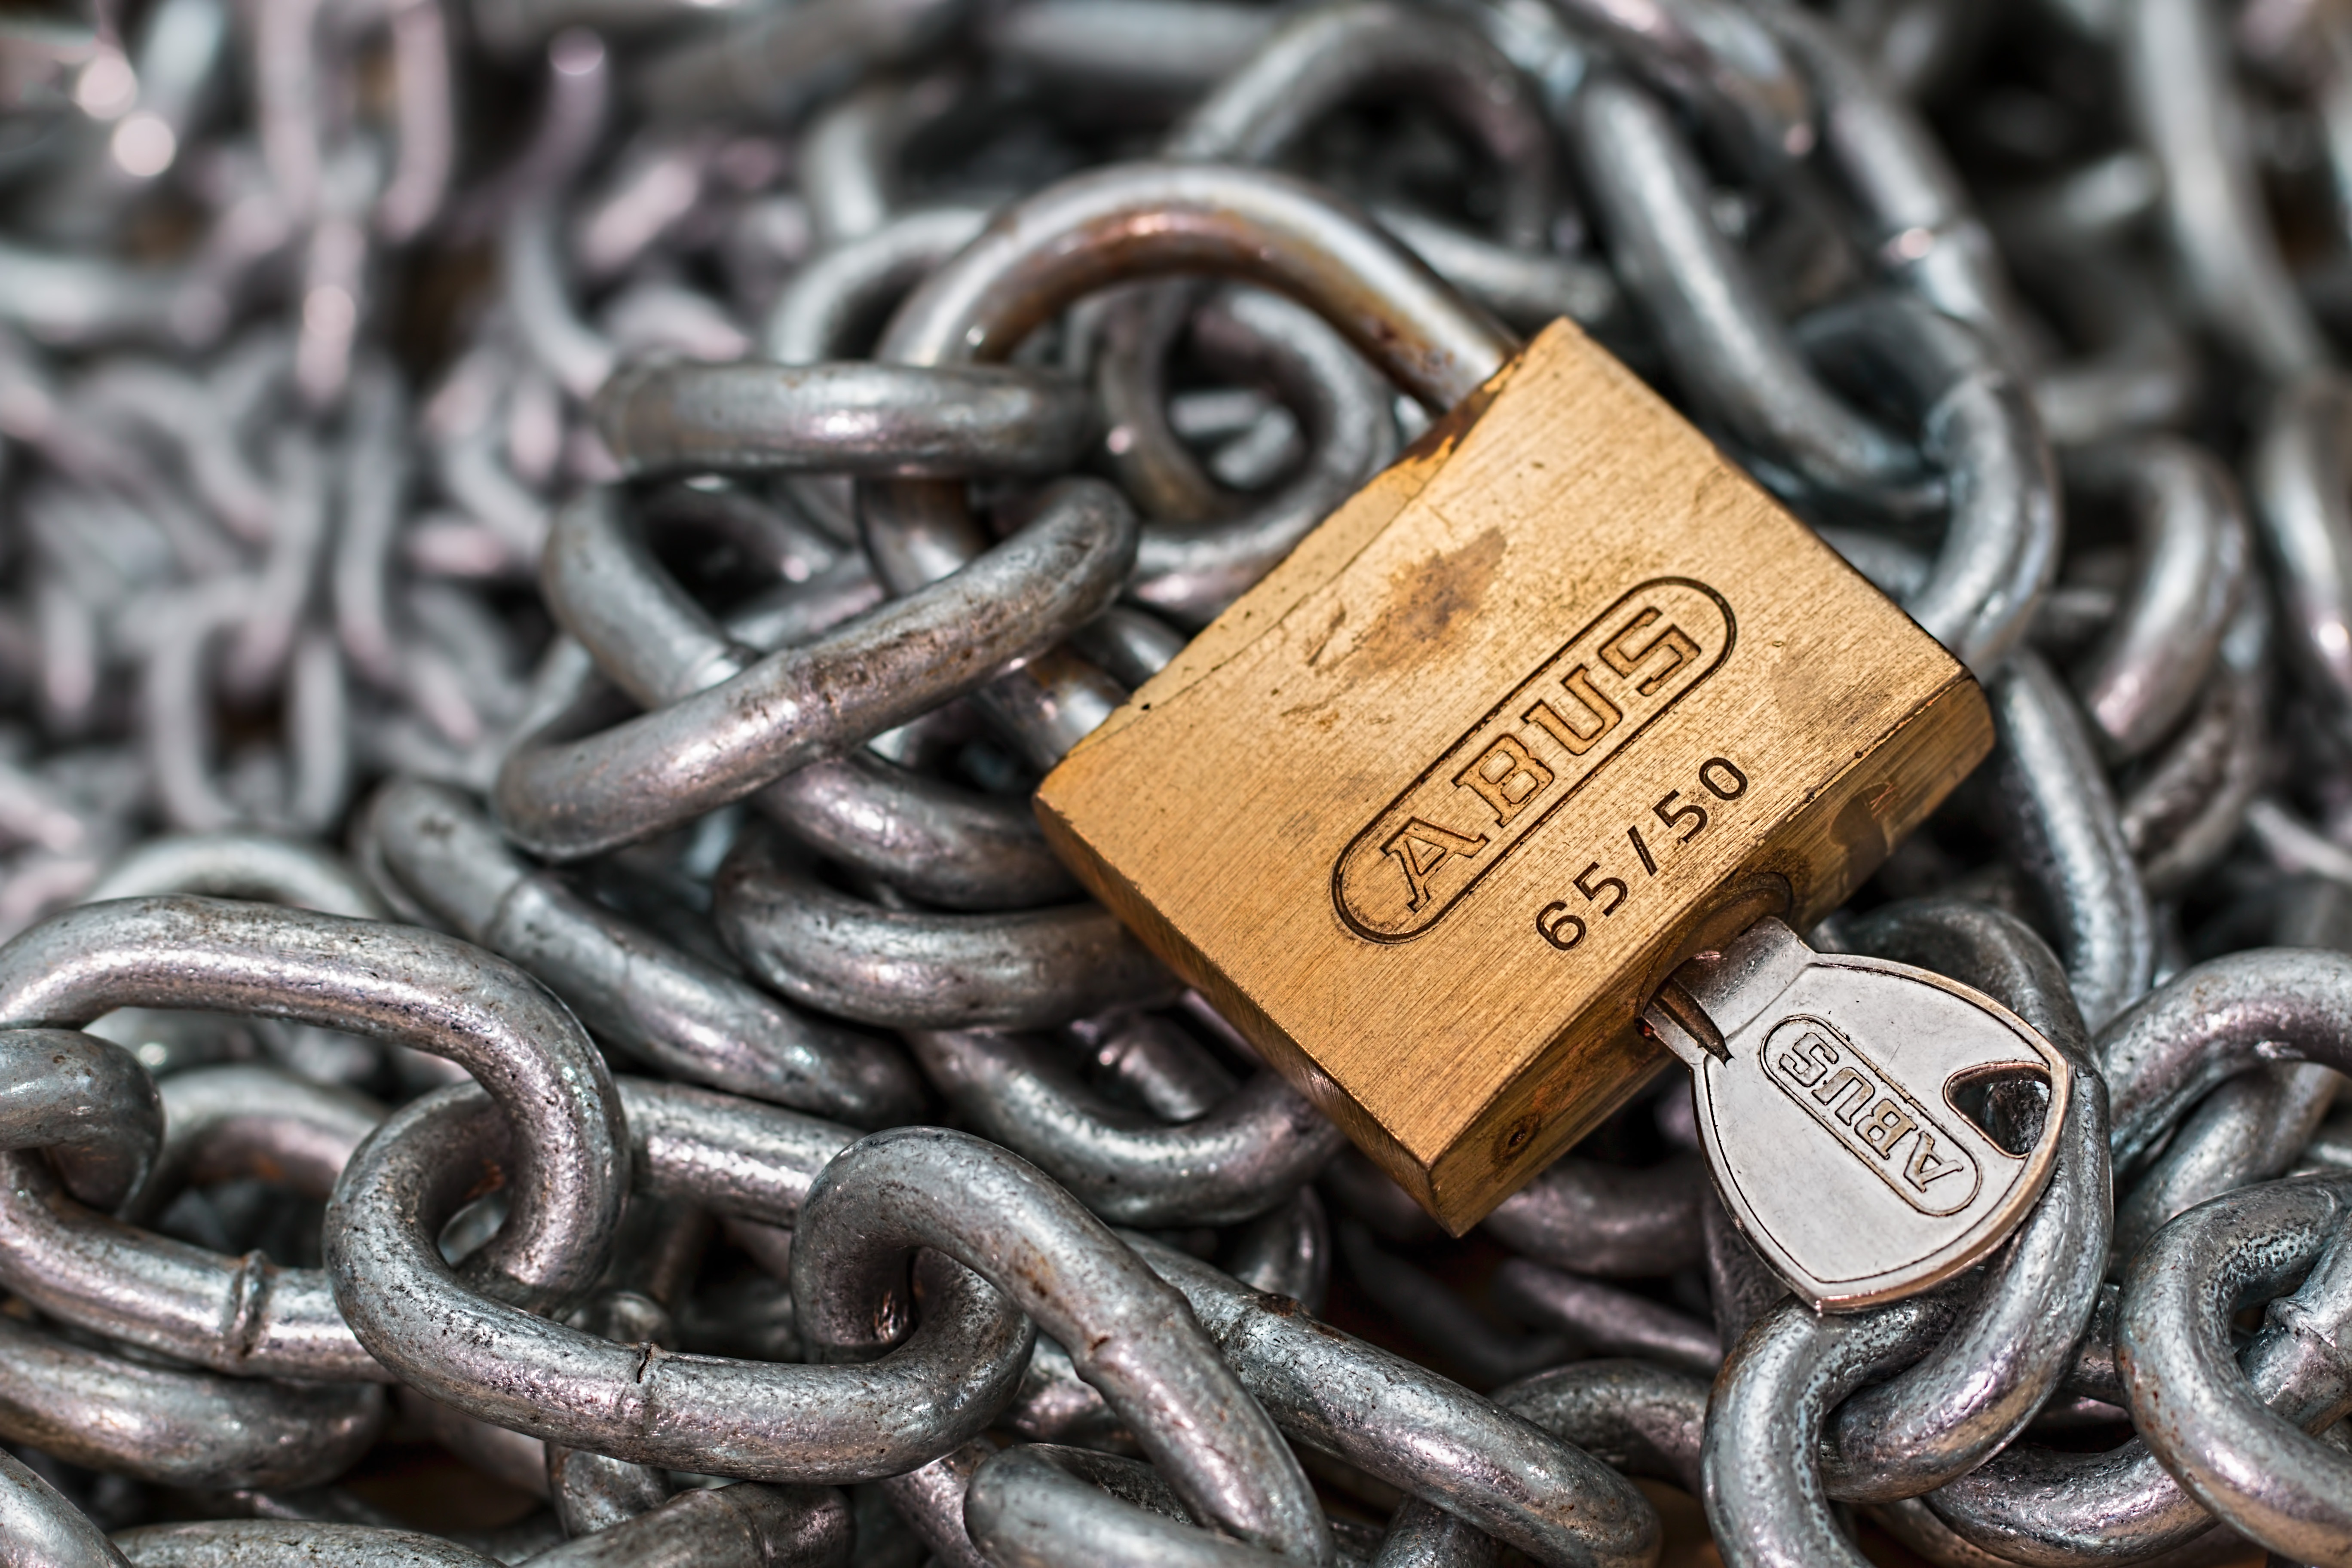
chain, steel, key, metal, link, security, material, padlock, criminal, art, silver, copper, danger, safety, privacy, bronze, iron, lock, carving, crime, protection, locked, strong, protect, vulnerable, secure, access, thief, theft, shackle, restrain, break in